Australian Aboriginal religion and mythology

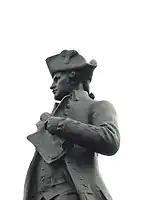
Statue of Captain James Cook at Admiralty Arch, London

A number of linguists, anthropologists and others have formally documented another common Aboriginal myth occurring across Australia. Predecessors of the myth tellers encounter a mythical, exotic (most often English) character who arrives from the sea, bringing western colonialism, either offering gifts to the performer's predecessors or bringing great harm upon the performer's predecessors.